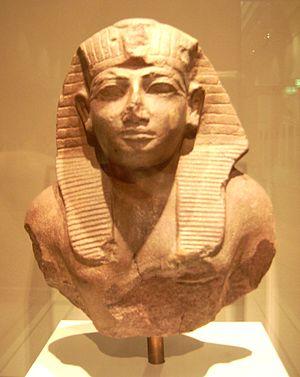
Amenhotep II est le septième roi de la XVIIIᵉ dynastie. Fils de la grande épouse royale Mérytrê-Hatchepsout et de Thoutmôsis III, il succède à son père après une probable corégence de deux ou de trois ans. Manéthon l’appelle Misphragmuthôsis.